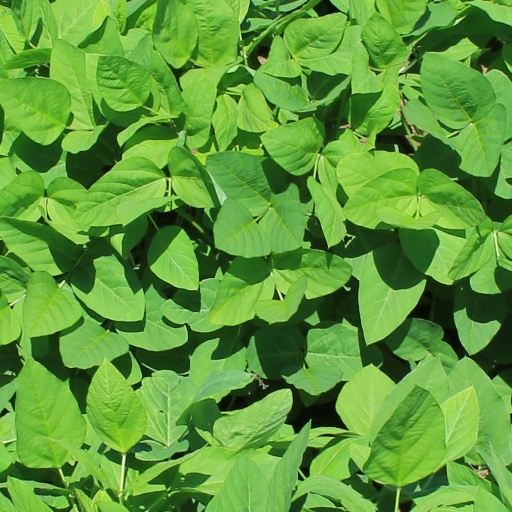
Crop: soybean